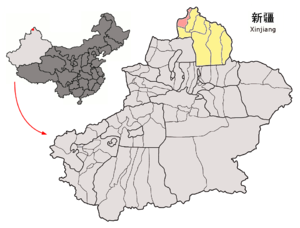
Le xian de Habahe est un district administratif de la région autonome du Xinjiang en Chine. Il est placé sous la juridiction de la préfecture d'Altay.